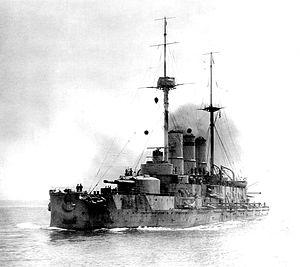
Le Jean Chrysostome, en russe Ioann Zlatooust, est un cuirassé de classe Evstafii construit pour la Marine impériale de Russie. Il devait son nom à saint Jean Chrysostome, l'un des Pères de l'Église orthodoxe grecque. Ce bâtiment de guerre fut lancé le 18 avril 1906, sa mise en service eut lieu le 1ᵉʳ avril 1911. Il fut affecté dans la flotte de la mer Noire. Avec le Pantéleimon, l’Evstafii et le Rostislav, le Jean Chrysostome forma une brigade de cuirassés. Il prit part à la Première Guerre mondiale.